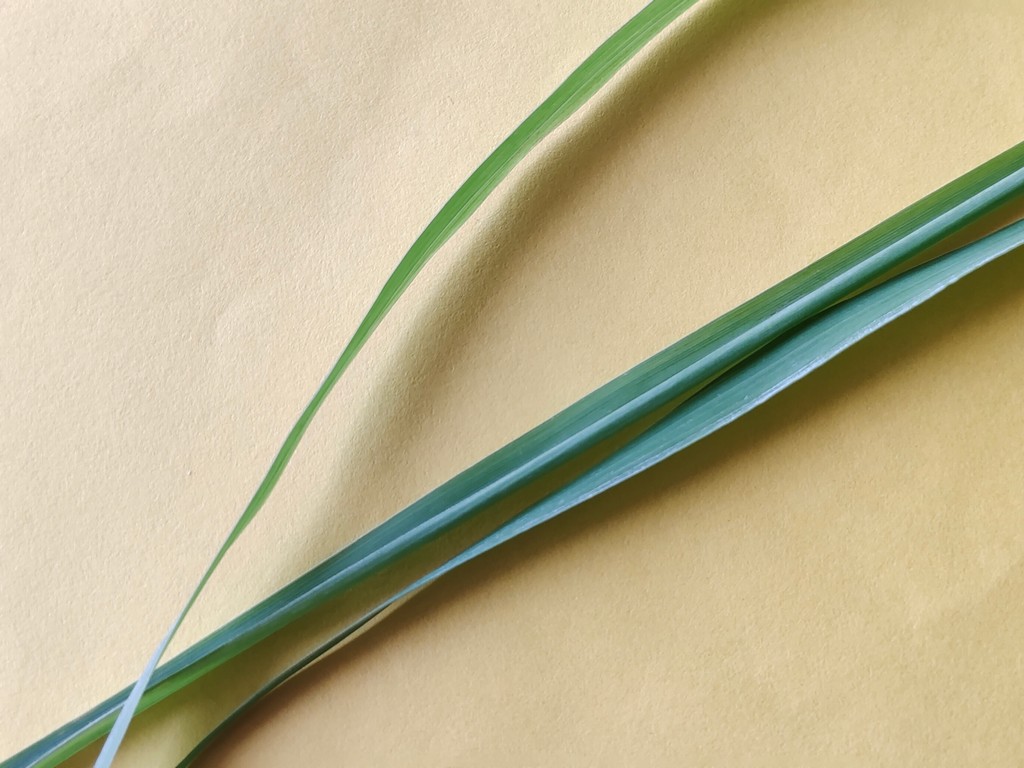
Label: Healthy